Battle of Bathys Ryax

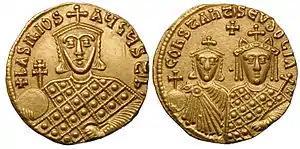
Gold coin of the Emperor Basil I. The victory of Bathys Ryax and the subsequent dissolution of the Paulician state were among the major triumphs of his reign.

Encouraged by this success, Chrysocheir then staged another deep raid into Anatolia, reaching Ancyra and ravaging southern Galatia. Basil reacted by sending his relative, the Domestic of the Schools Christopher, against them. The Paulicians managed to avoid a clash, and as the campaigning season drew to a close, they began retiring towards their own territory. They encamped at Agranai (modern Muşali Kalesı) in the theme of Charsianon, with the shadowing Byzantine army making their camp at nearby Siboron (Σίβορον, modern Karamağara) to the west. From there, the Paulicians marched northeast to the pass of Bathys Ryax or Bathyryax (Βαθυρύαξ, "Deep Stream", modern Kalınırmak pass west of Sivas in Turkey), a location of strategic importance, as indicated by the fact that it served as a fortified assembly point ("aplekton") for Byzantine expeditions to the East. Christopher sent the "strategoi" of the themes of Armeniakon and Charsianon ahead with some four to five thousand men, to make contact with the Paulician army, shadow it as far as the pass, and report on its intentions, i.e. whether it intended to double back westwards to resume raiding Byzantine territory or whether it headed back to Tephrike, in which case they would have to rejoin the Domestic's forces.